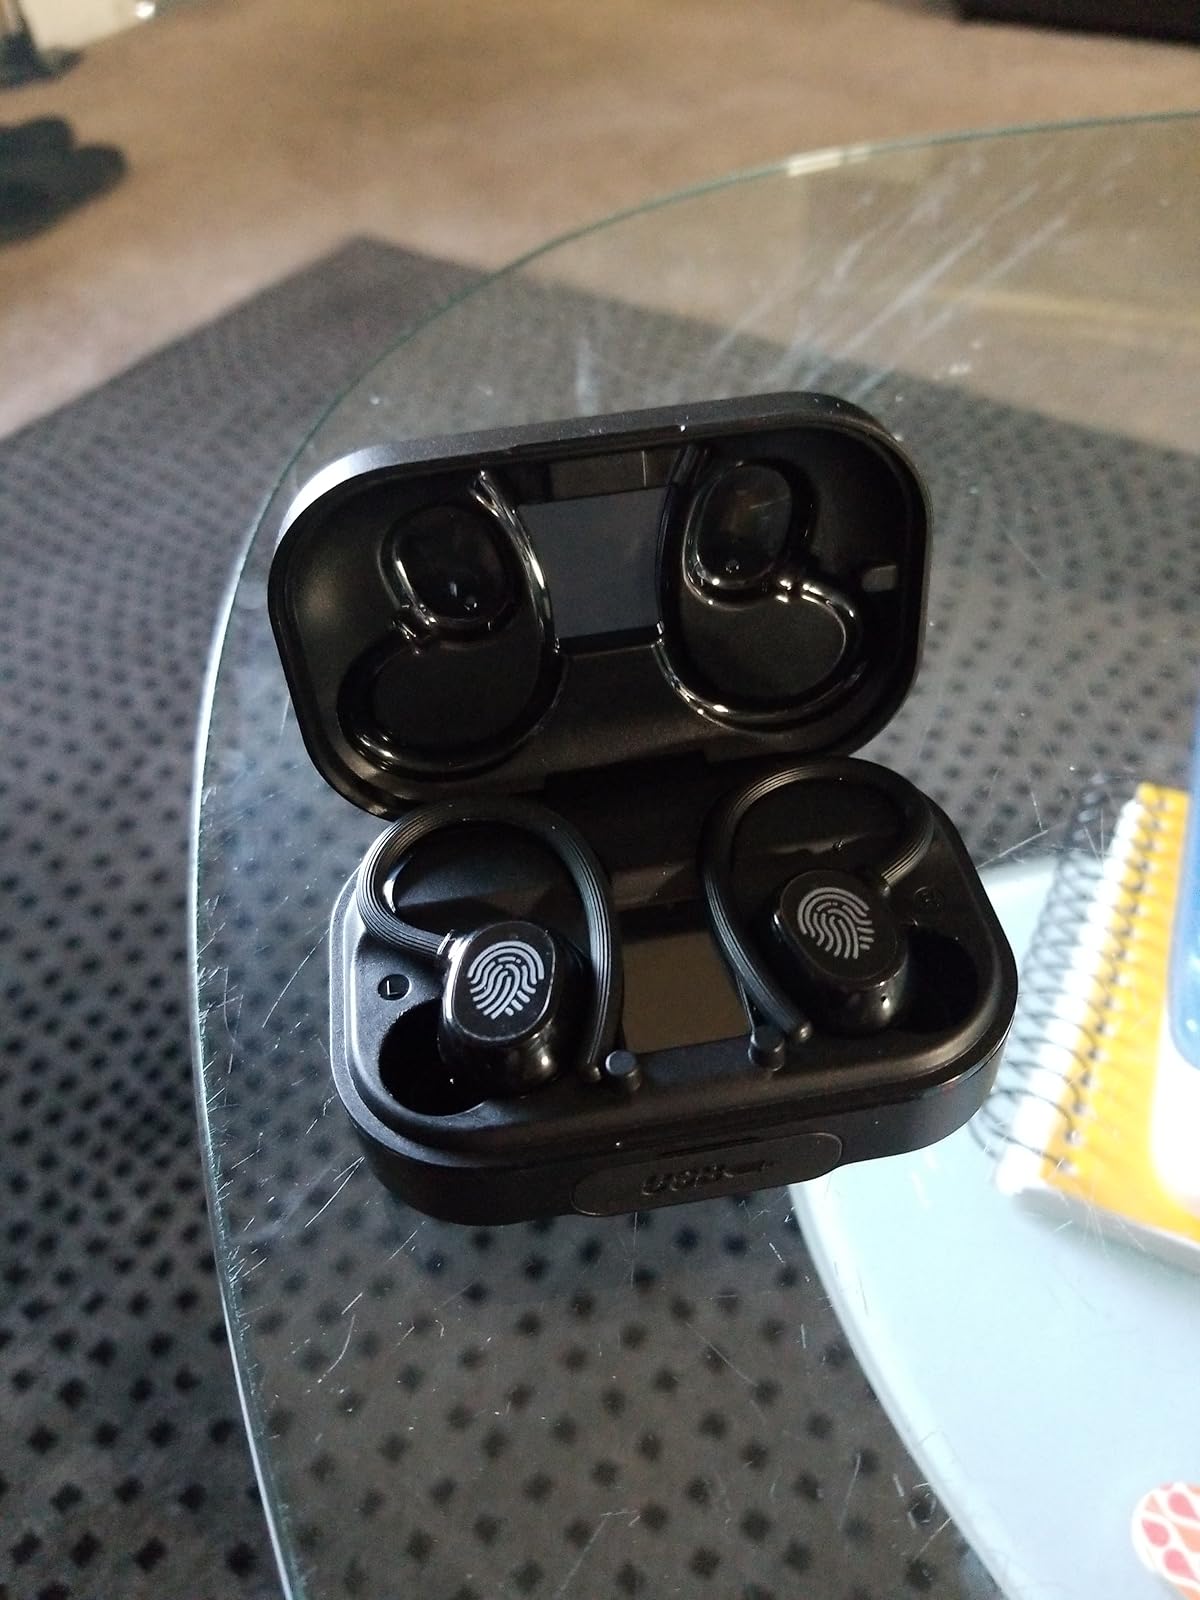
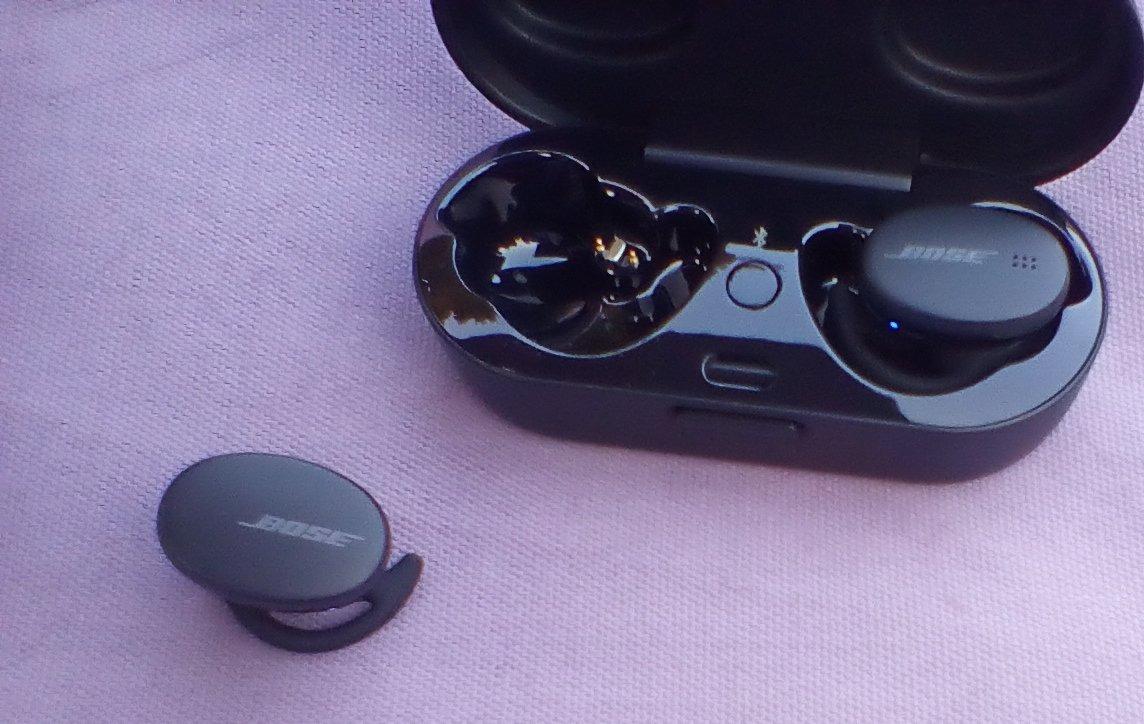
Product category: earbuds
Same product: no